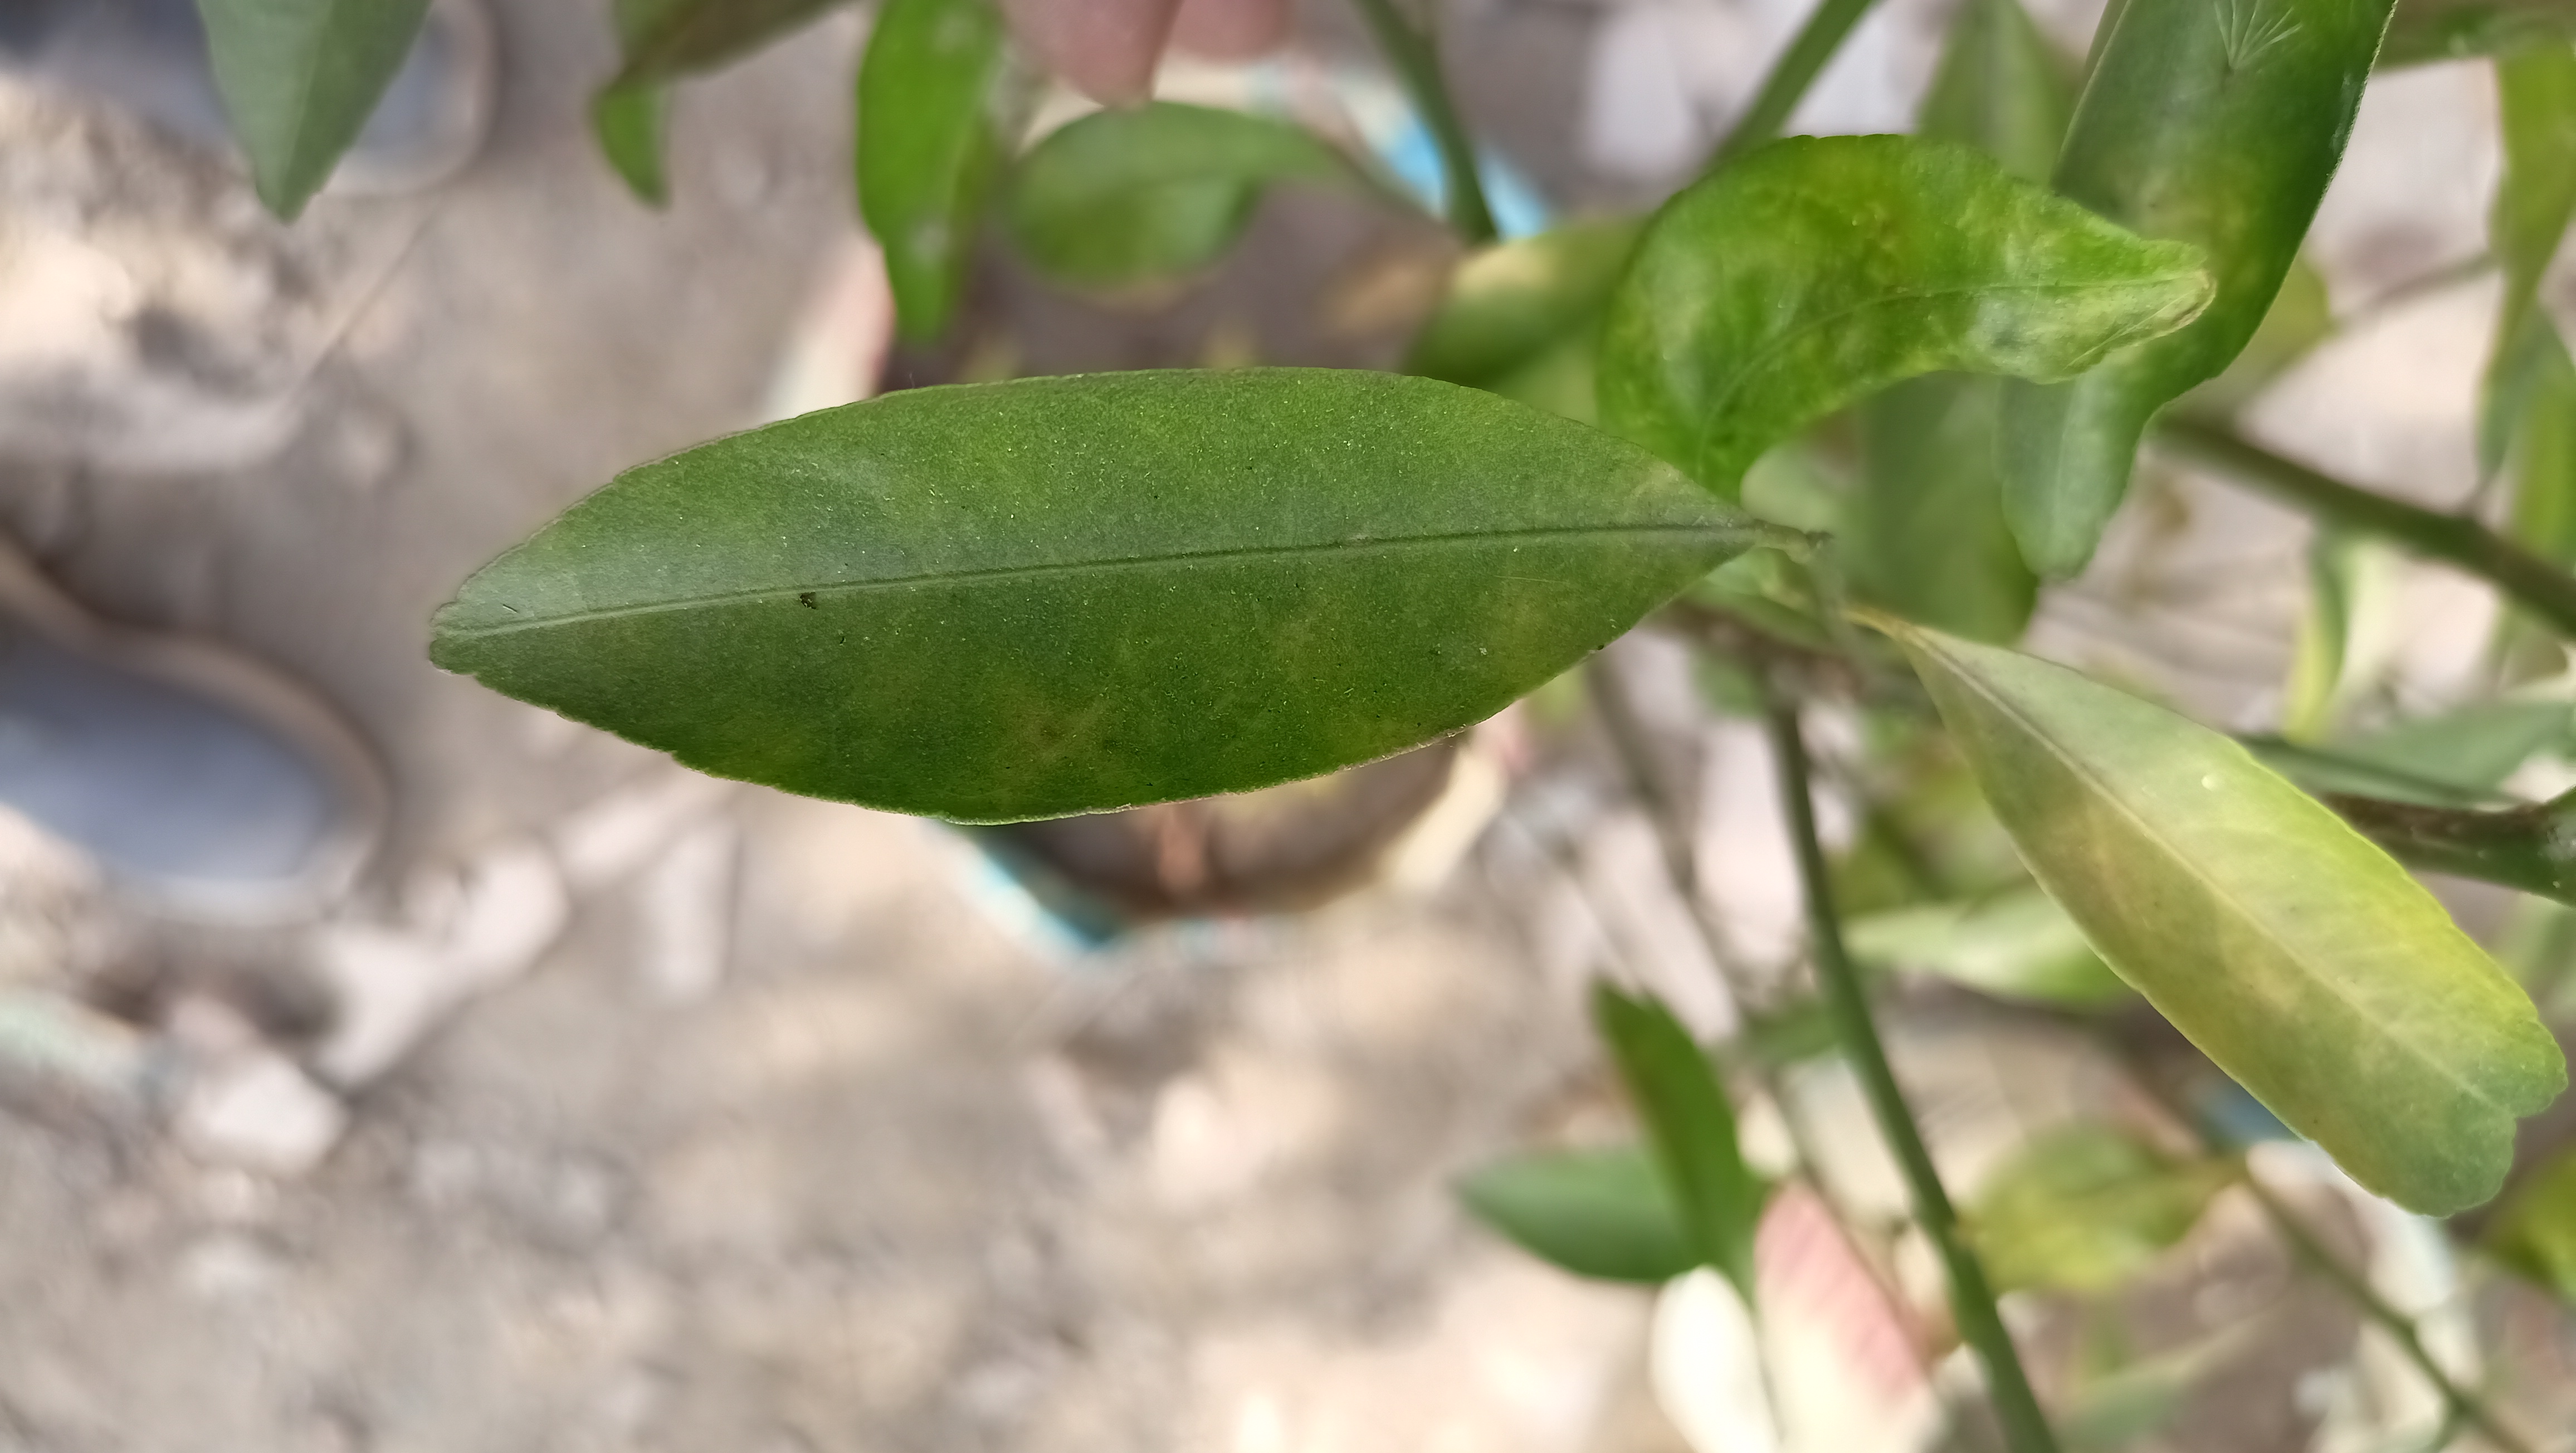
Mandarin leaf variety: Mandaring